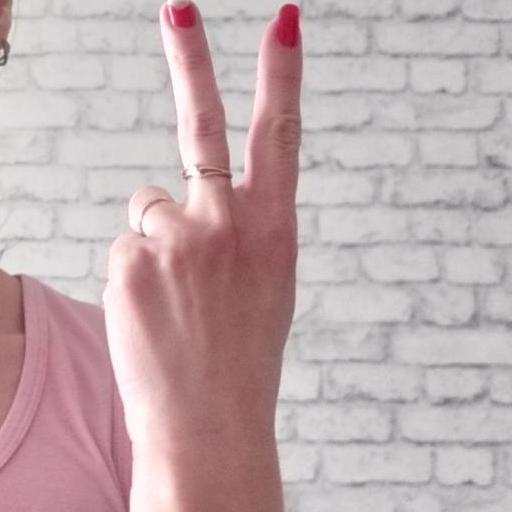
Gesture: peace_inverted